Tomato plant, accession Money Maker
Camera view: horizontal (90 deg, fisheye); turntable rotation: 150 degrees
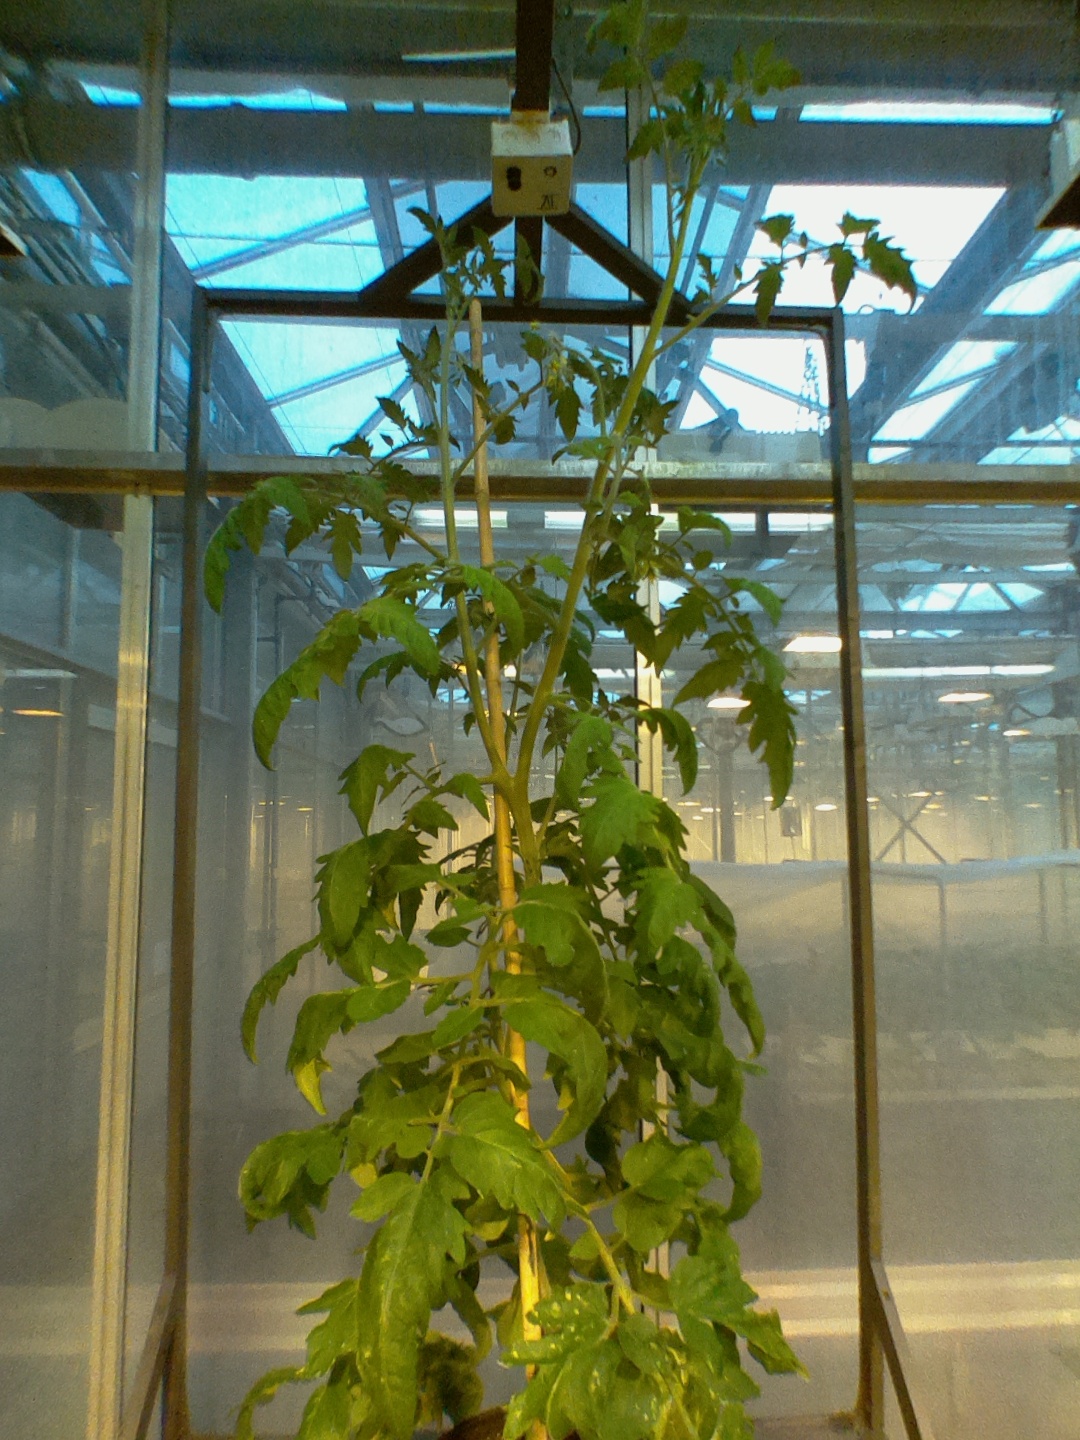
BBCH growth stage 71: 10%-20% of final fruit size